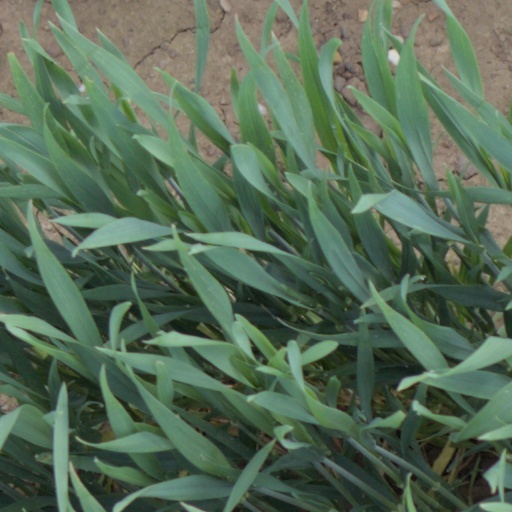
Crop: wheat